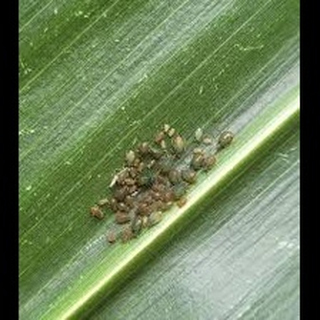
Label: wheat_aphid